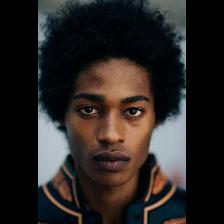
Label: Human